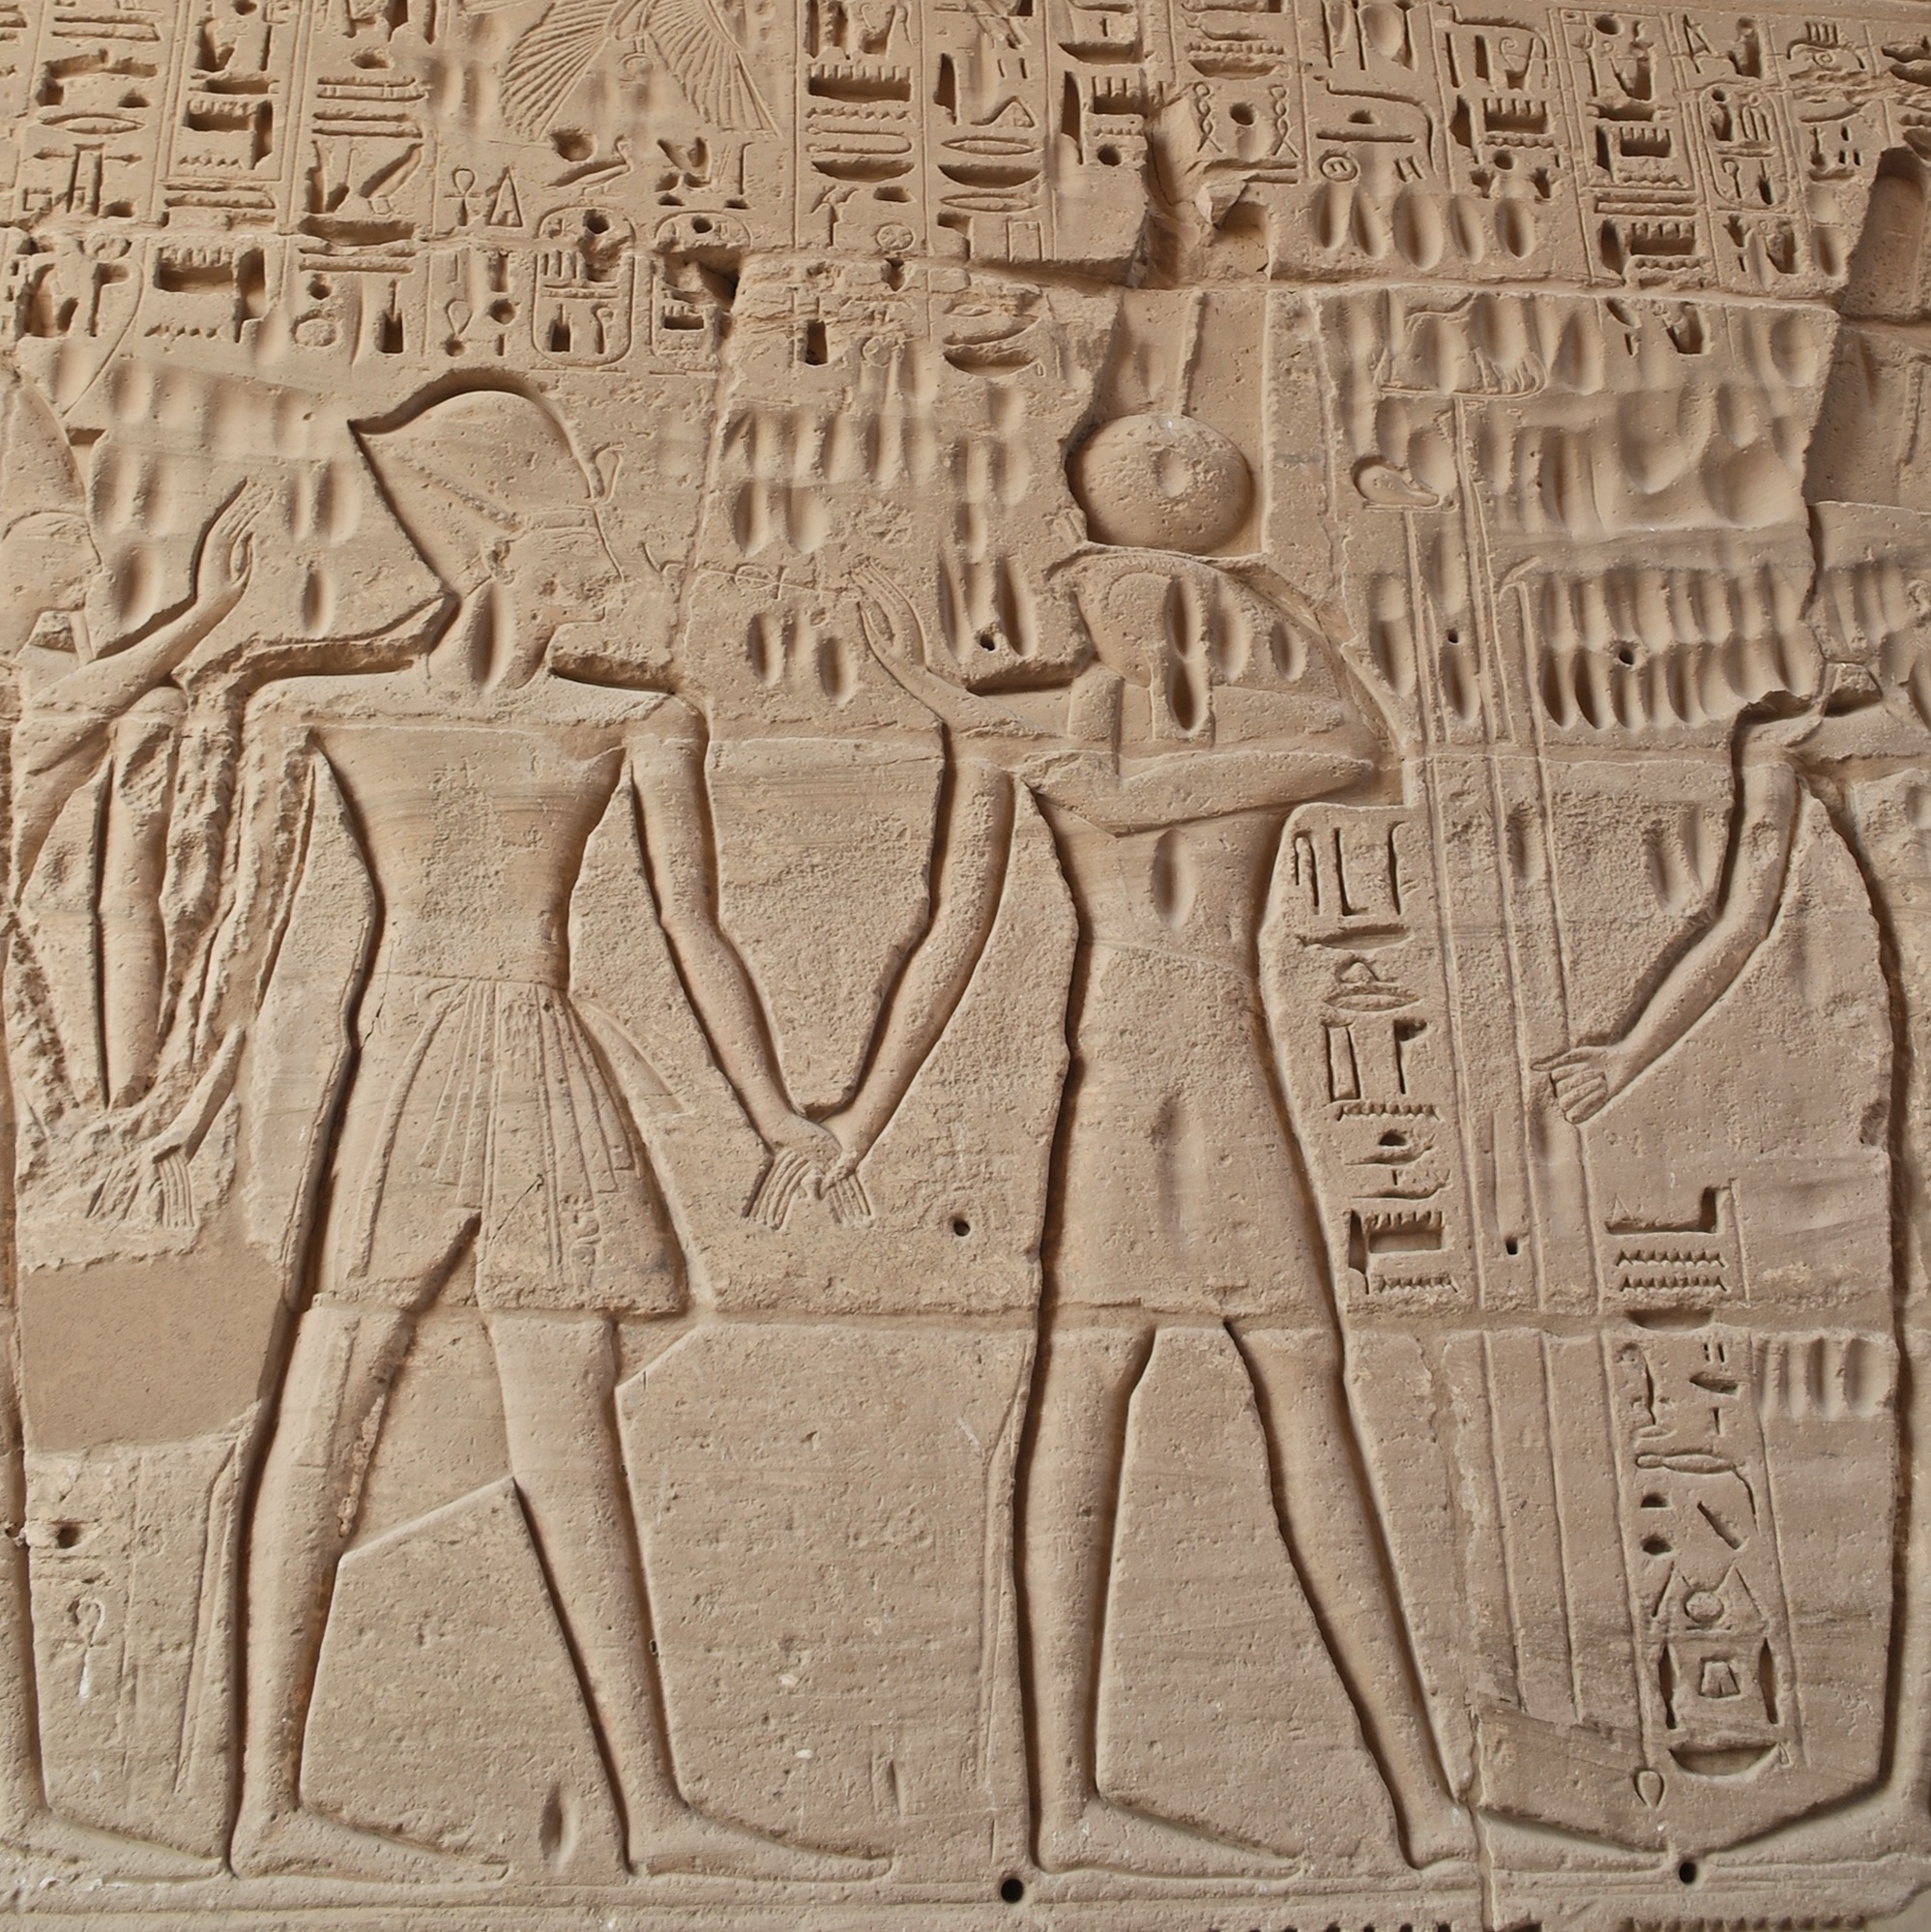
wood, old, monument, egypt, art, sketch, drawing, temple, carving, relief, historically, kings, nile, stele, pharaohs, archaeological site, stone carving, temple complex, hieroglyphics, ancient history, egyptian temple, maya civilization